Émile Erckmann

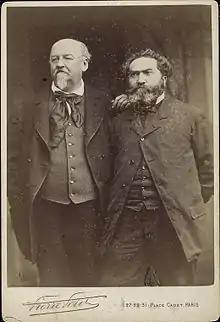
Ėmile Erckmann (left) with Alexandre Chatrian

He was born in Phalsbourg (Moselle), in Lorraine, and matured there. His mother died in 1832 and he was sent to boarding school.